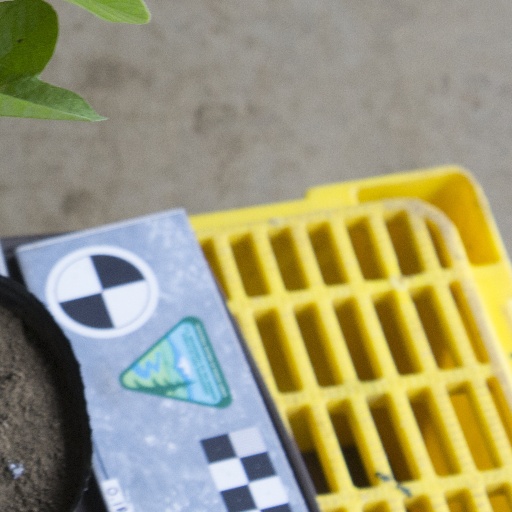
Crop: soybean